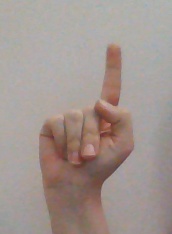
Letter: bb